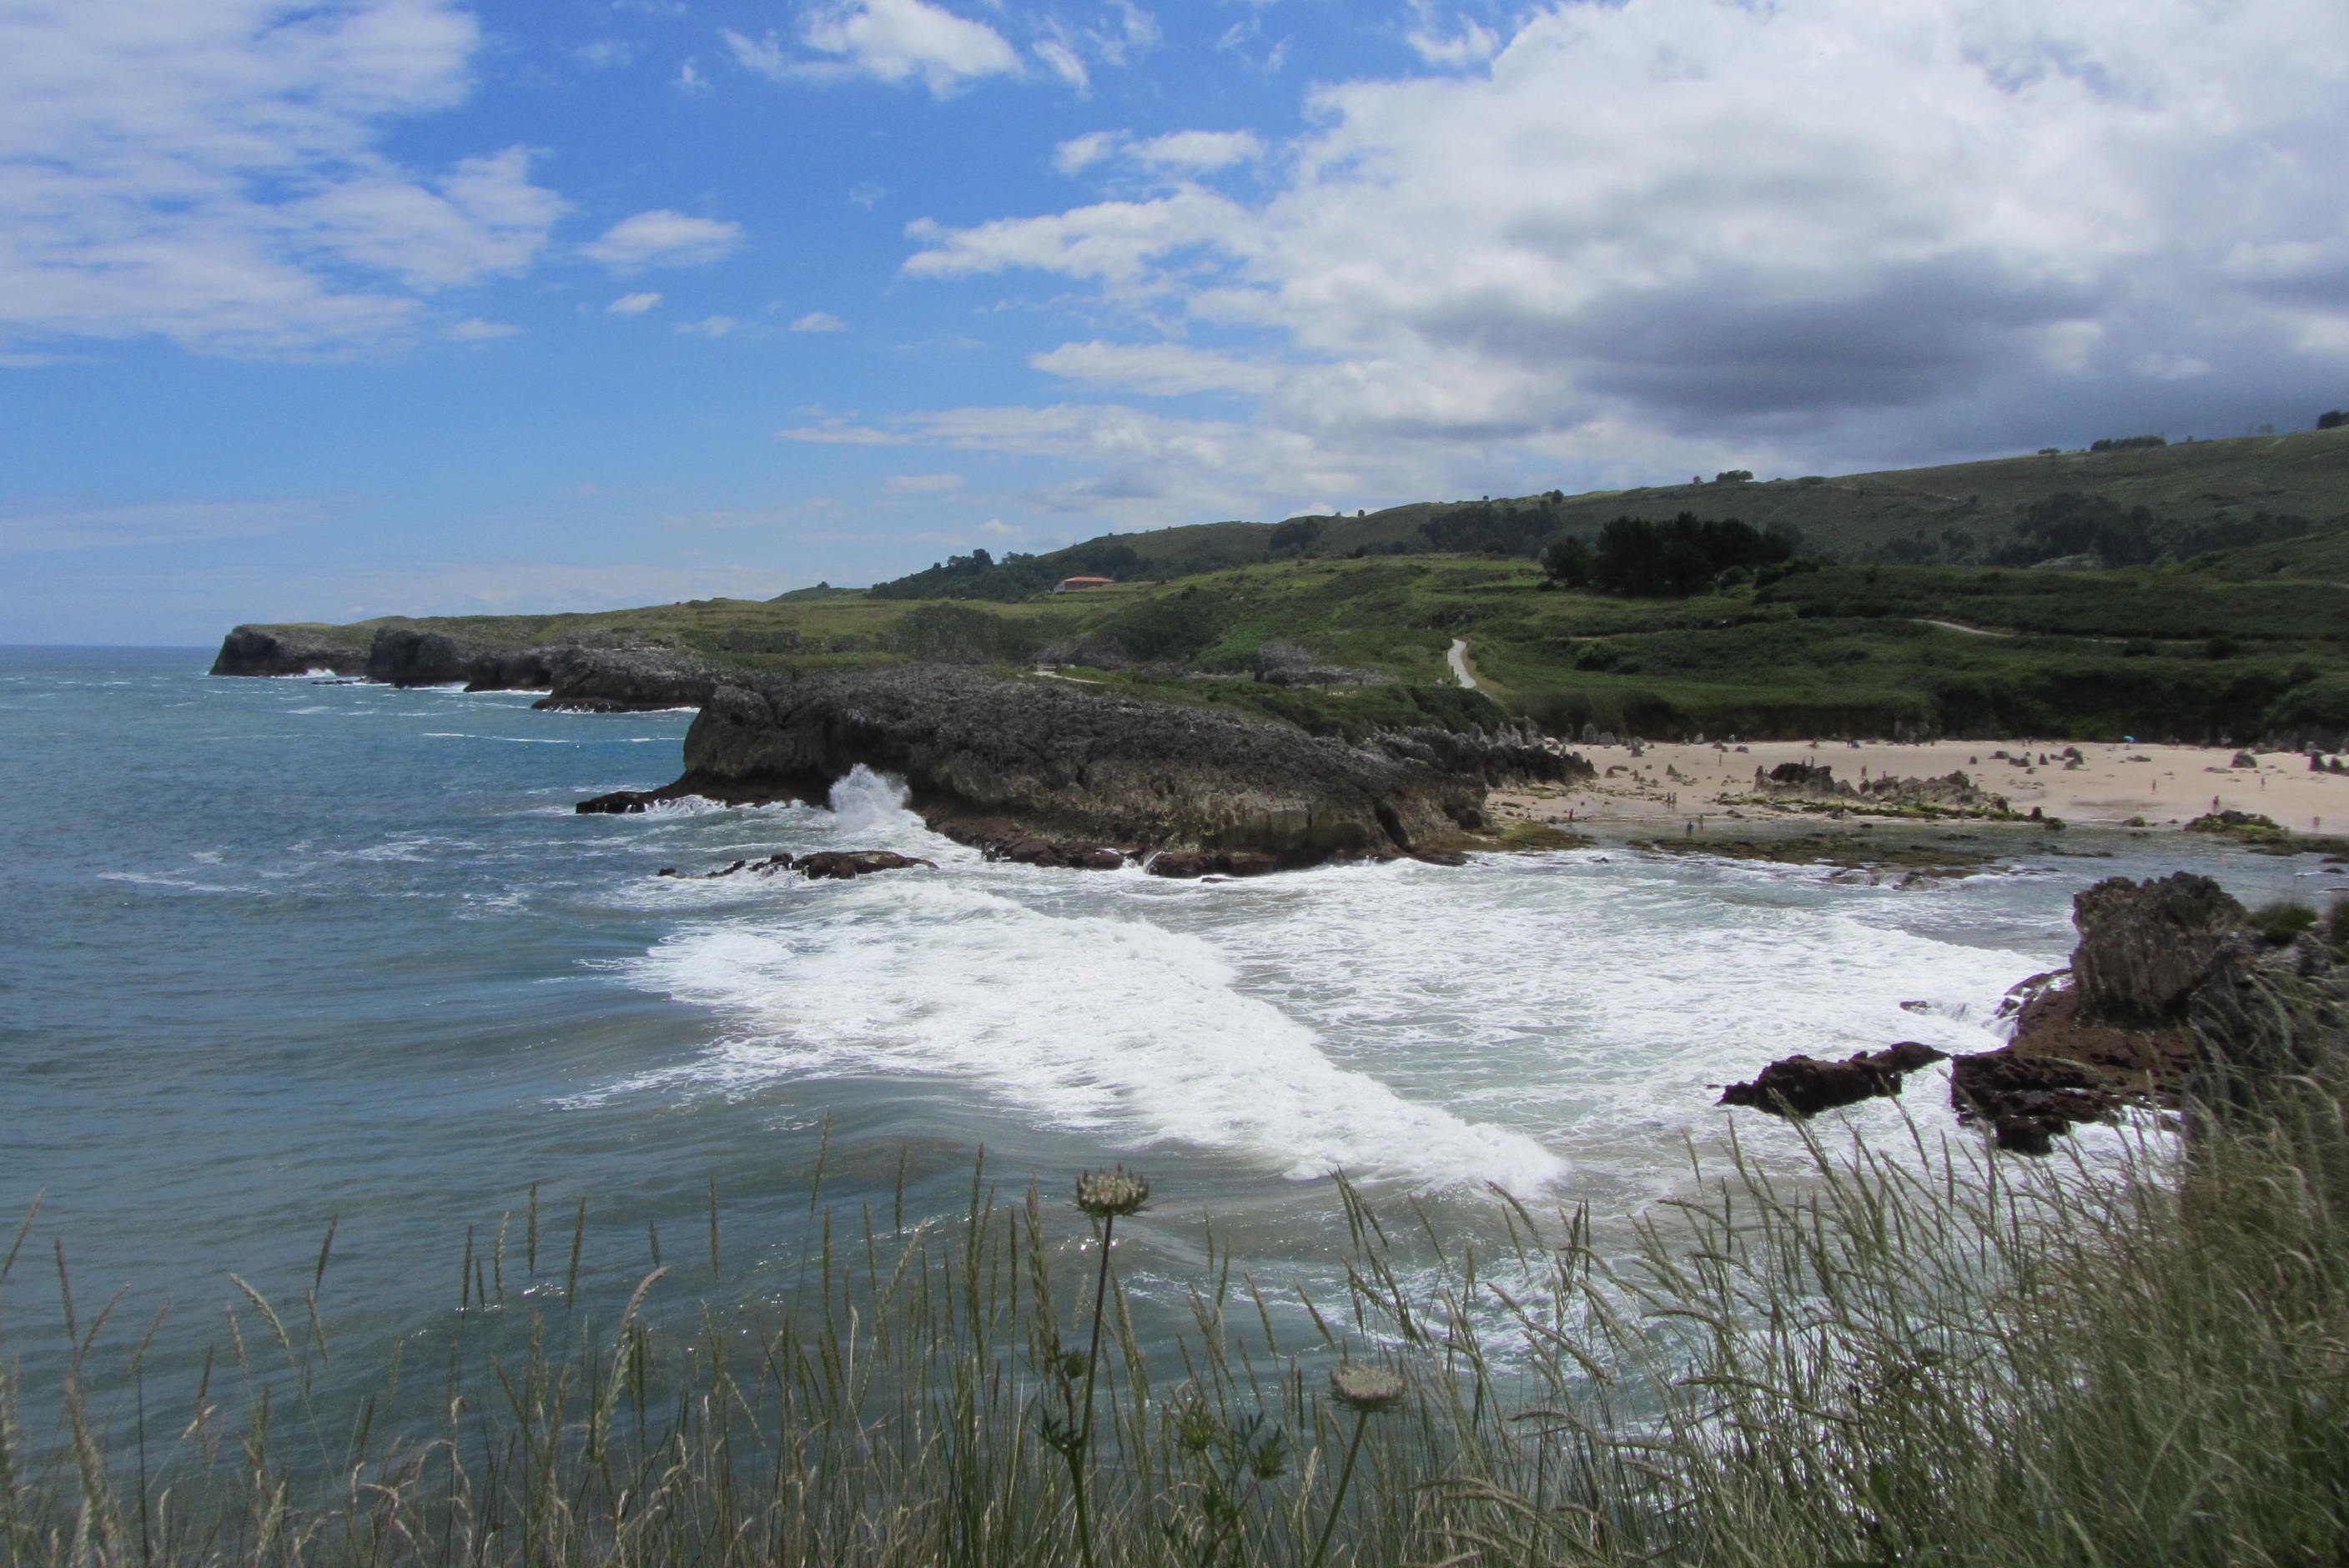
beach, landscape, sea, coast, water, rock, ocean, shore, wave, cliff, cove, bay, terrain, body of water, spain, loch, cape, asturias, landform, geographical feature